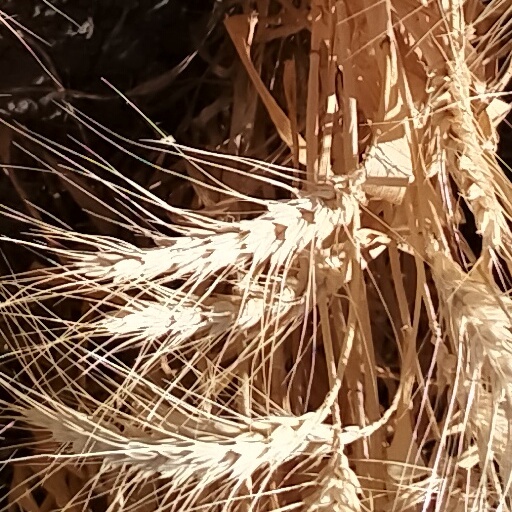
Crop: wheat